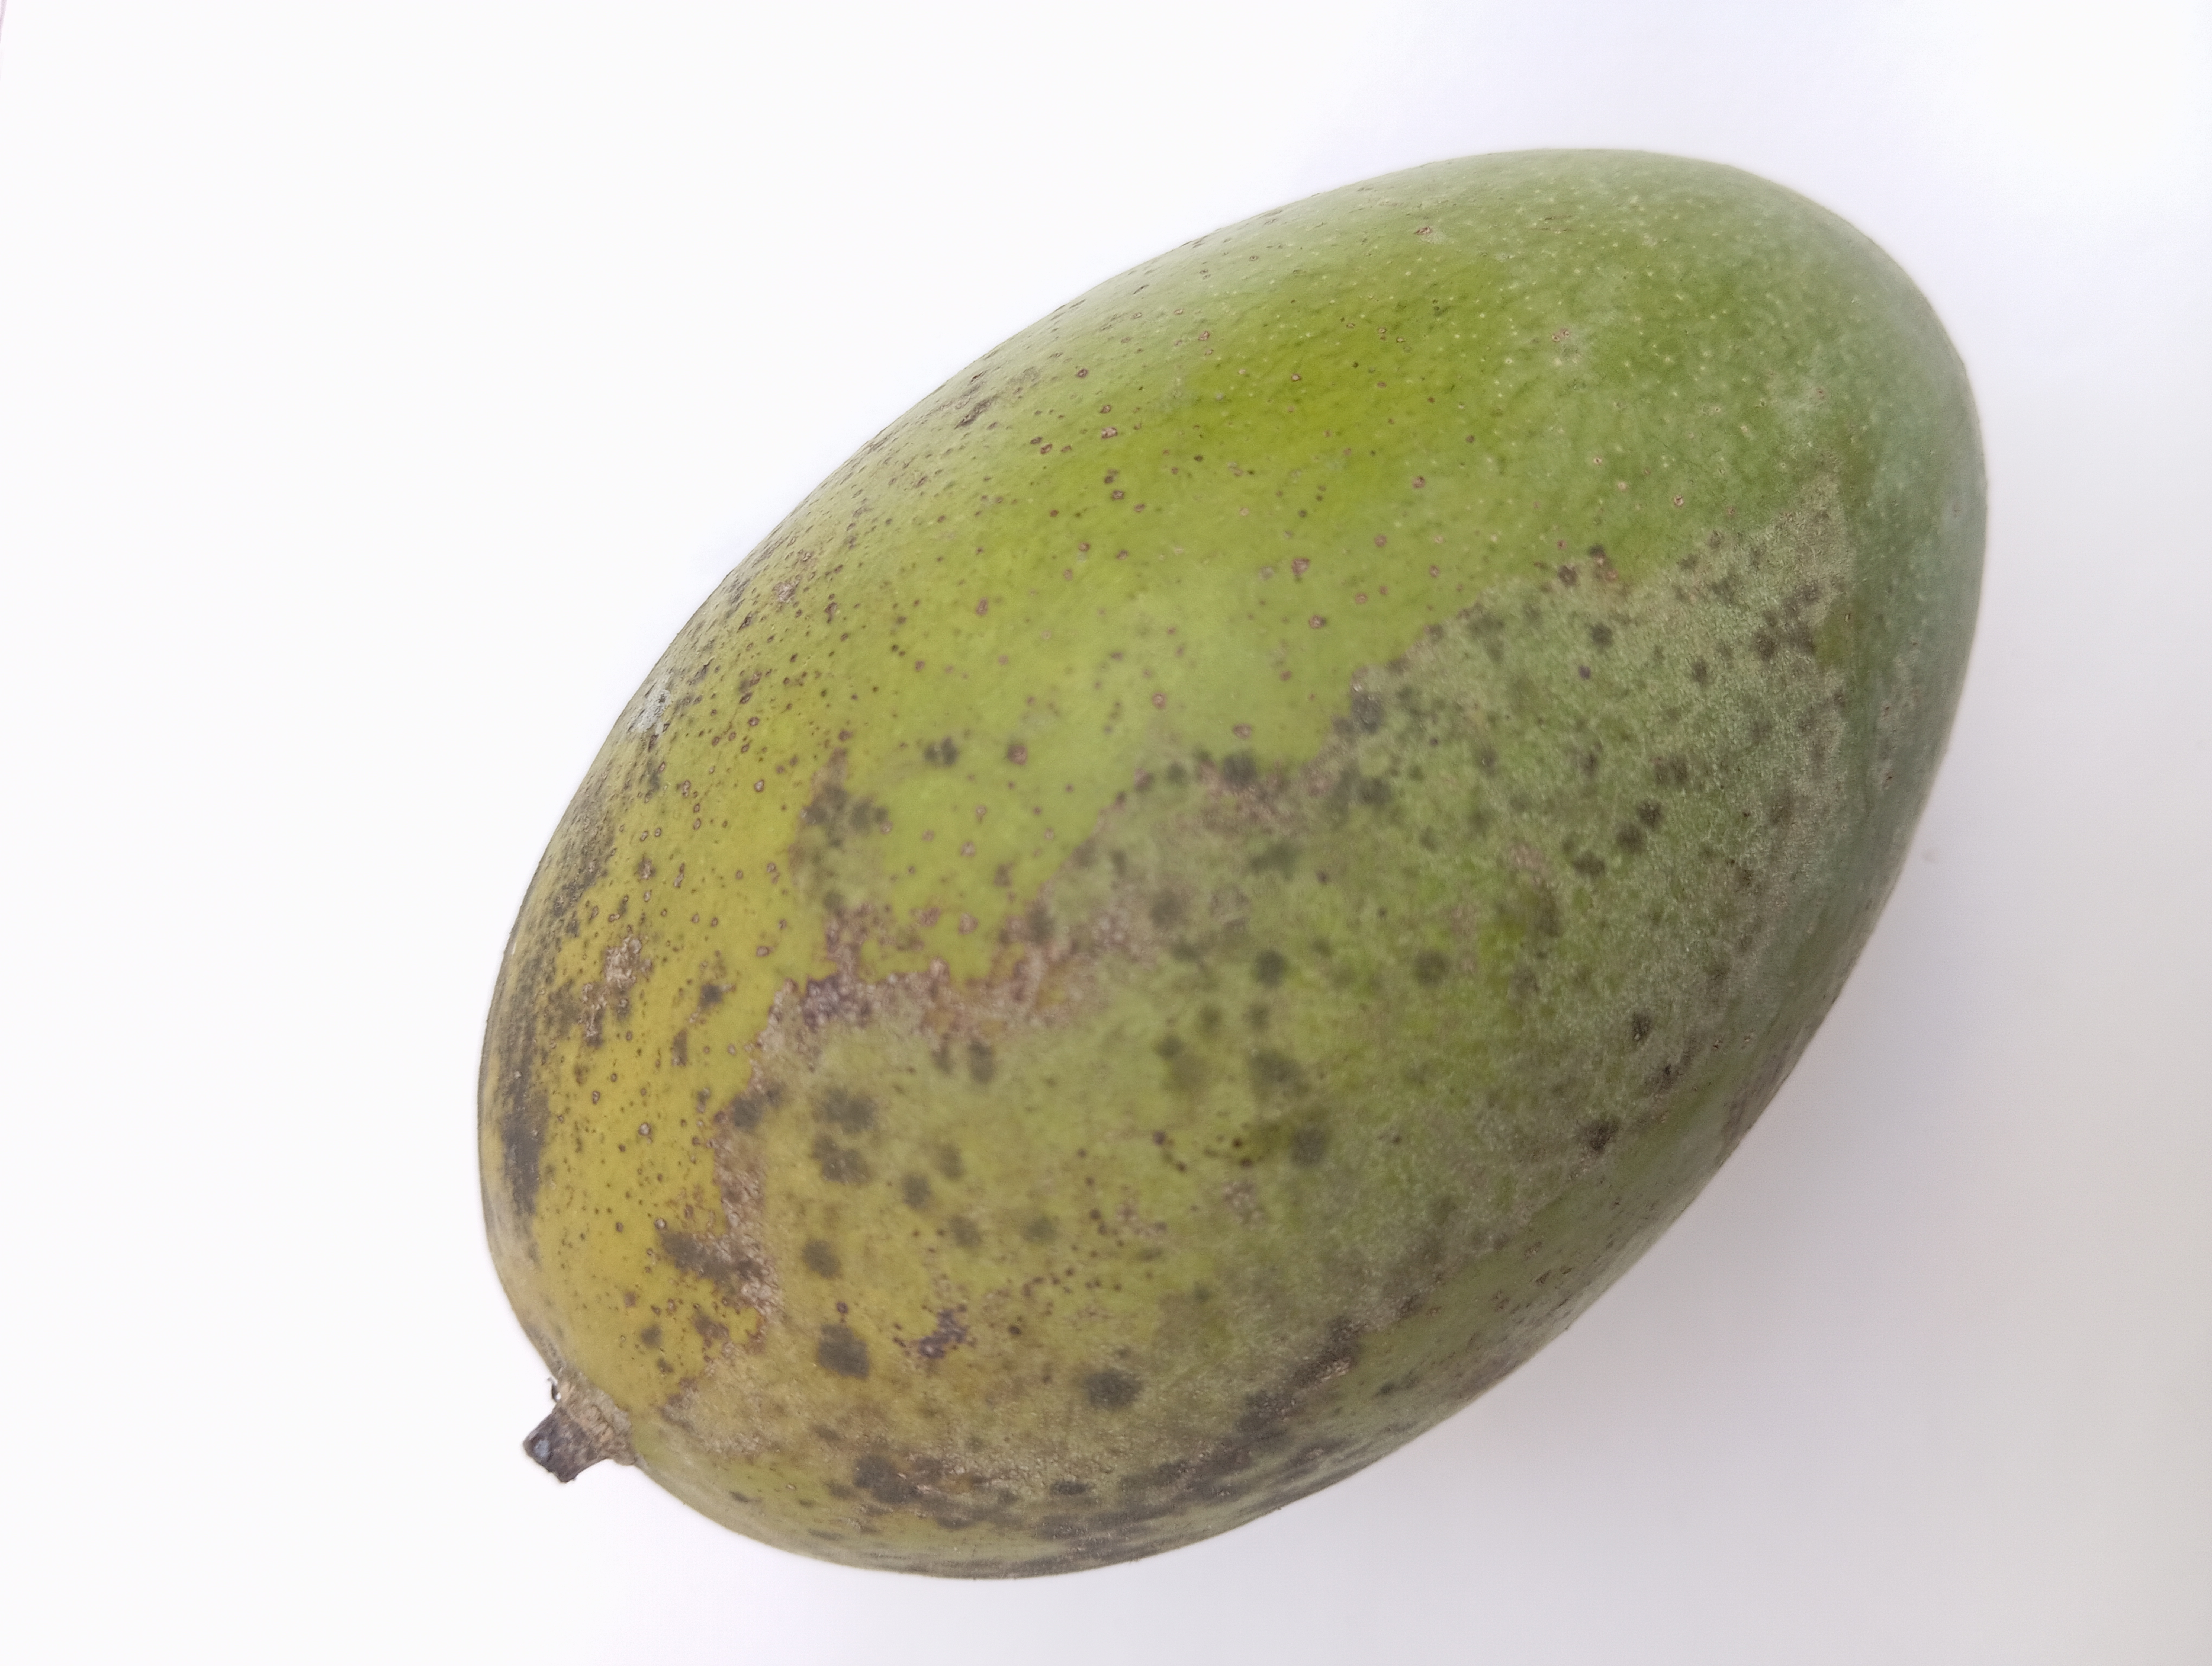
Mango variety: Amrapali